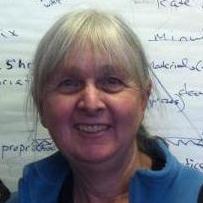
Age: 61